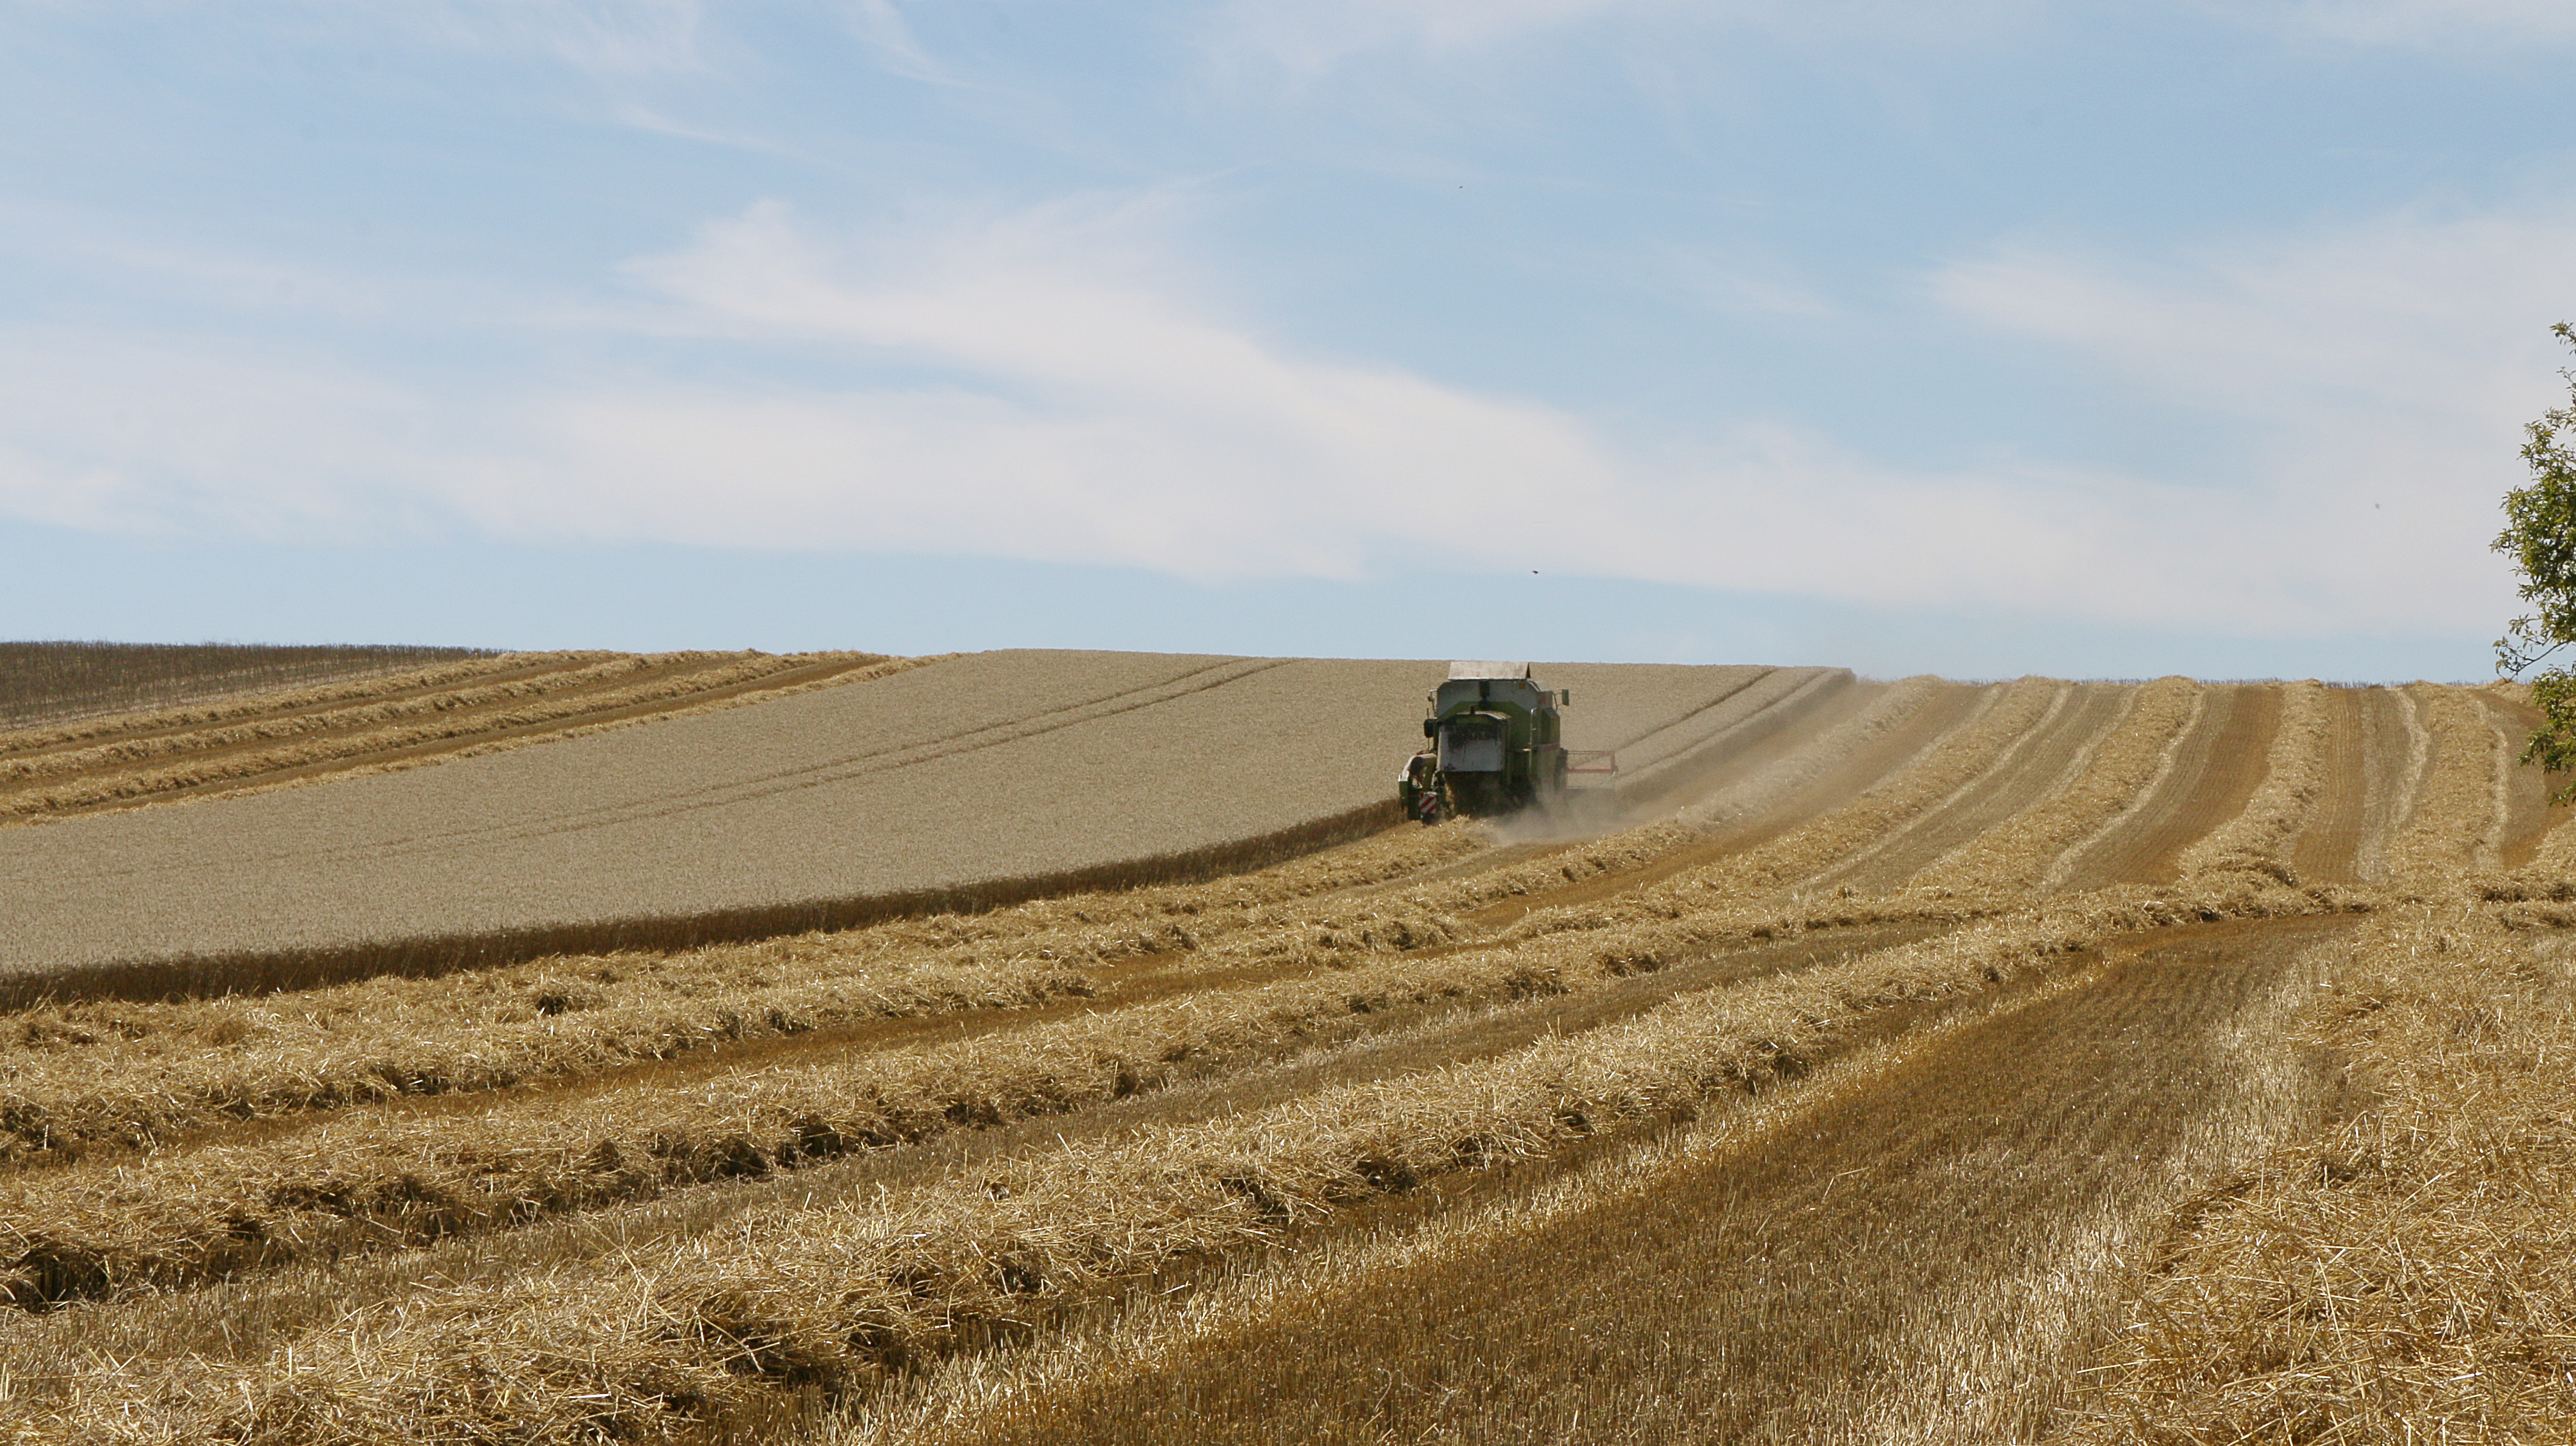
landscape, grass, sky, hay, field, farm, prairie, dirt road, rural, harvest, crop, soil, blue, agriculture, plain, grassland, plateau, cereals, ecosystem, harvester, steppe, rural area, thresher, work in the fields, grass family, haying